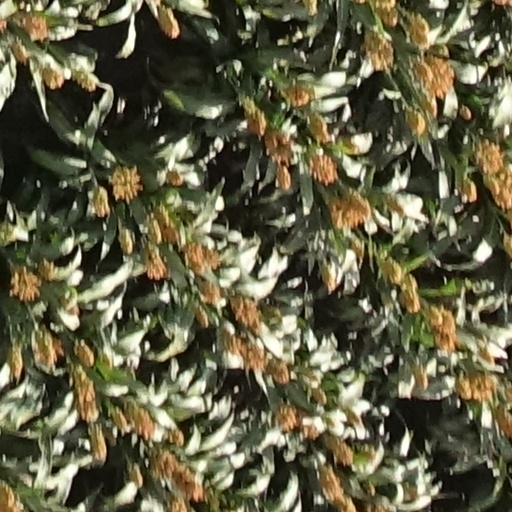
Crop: sorghum